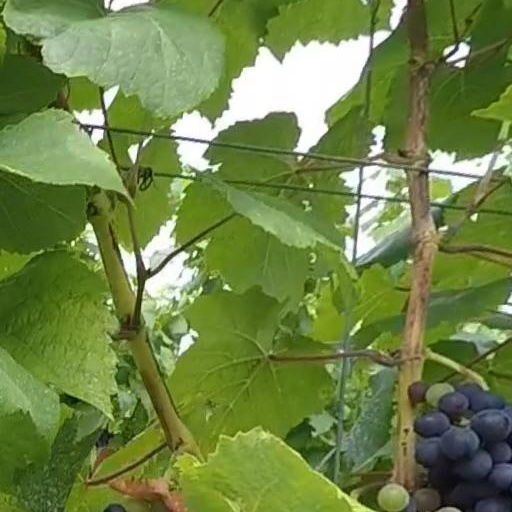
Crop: grape